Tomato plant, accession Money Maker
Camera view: horizontal (90 deg, fisheye); turntable rotation: 180 degrees
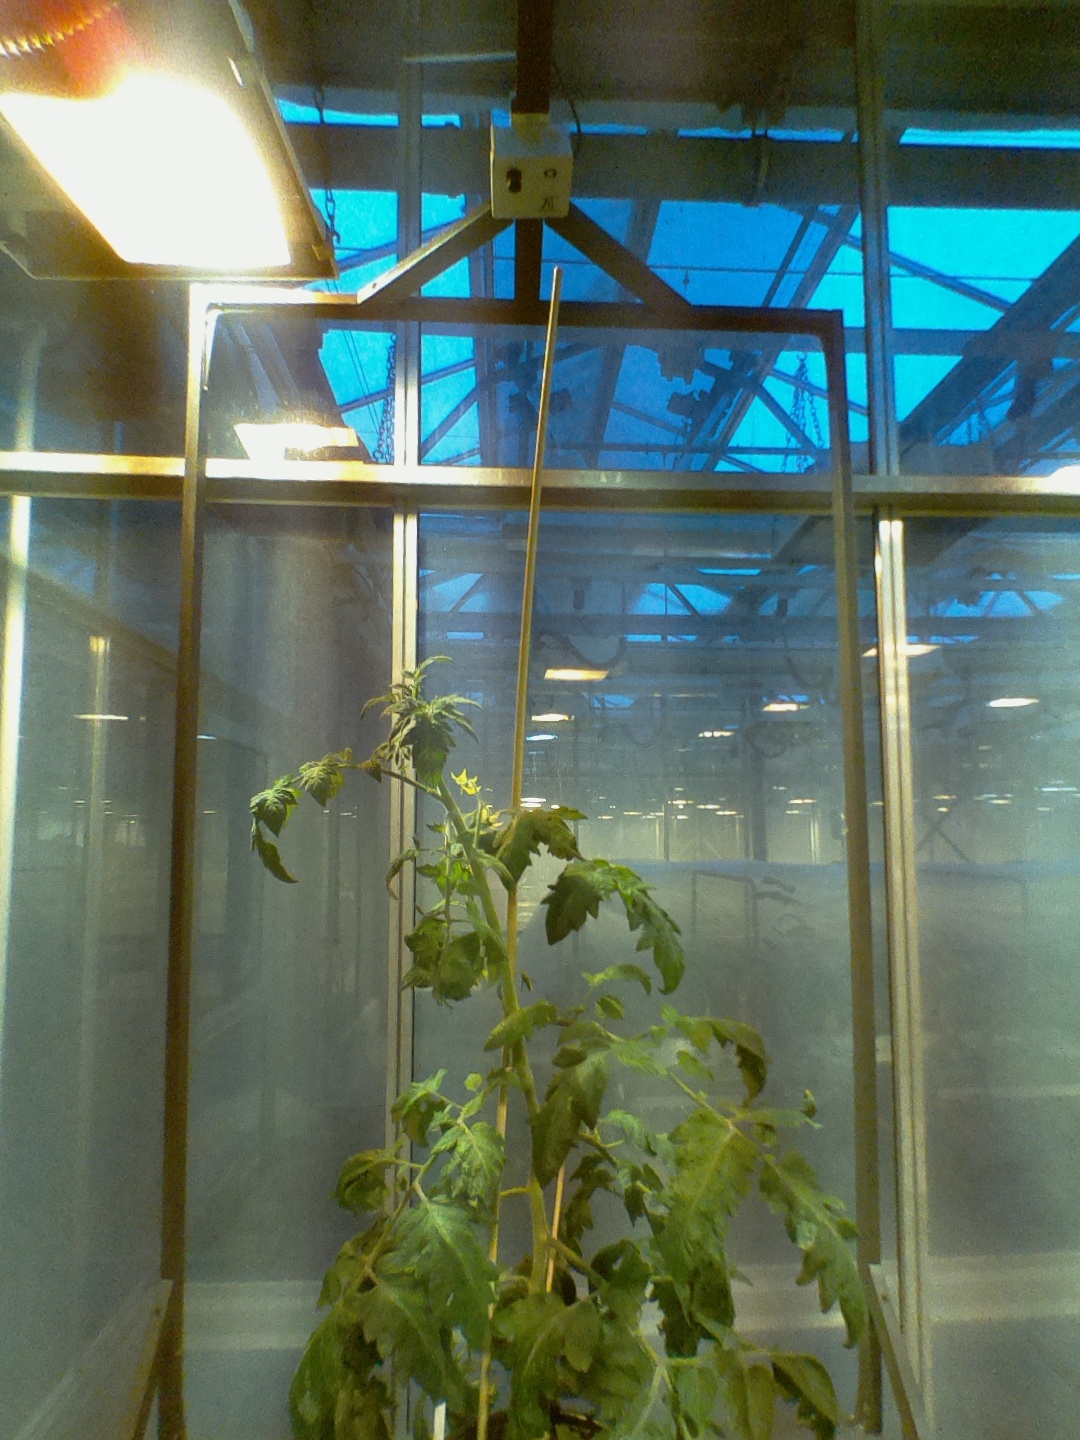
BBCH growth stage 68: Full flowering, 80%-90% of flowers open, more petals falling